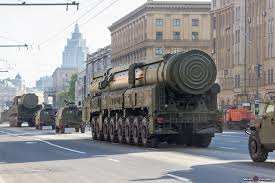
Label: Air Defense